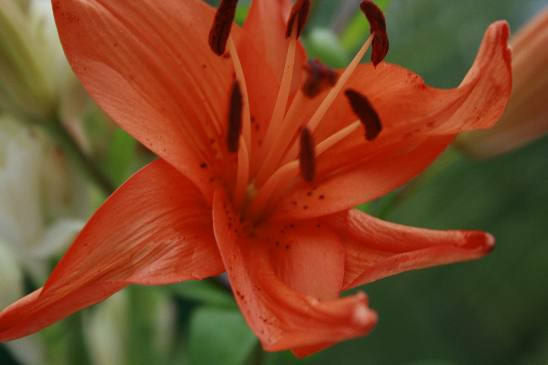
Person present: No